Tropical cyclones in 1993

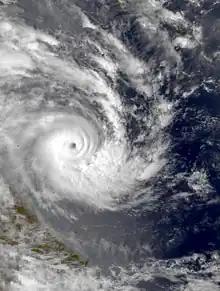
Cyclone Oliver

In January 1993, seven cyclones formed within their respective basins. The strongest cyclone of the season was Cyclone Edwina, which affected the islands of Rodrigues, Mauritius, and Réunion; however, it caused no impacts throughout its life. Cyclone Colina and Tropical Storm Dessilia also existed during this time, with the former affecting the Mascarene Islands and Seychelles as a tropical cyclone, killing two.